History of San Bernardino, California

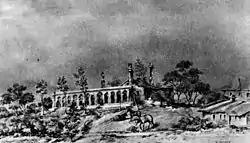
April 1865 sketch of the ruins of the Mormon Elders' residence, occupied from 1848 until 1857, when the Utah War forced an exodus from the Mormon colony

On November 7, 1852, Colonel Henry Washington, deputy surveyor (by contract with the United States Surveyor General for California) surveyed the San Bernardino Base Line and Meridian from a point just west of Mount San Bernardino, at an elevation of , east of present-day Highland. The Base and Meridian lines serve as the initial surveying point (known as the point of beginning) for all of Southern California.